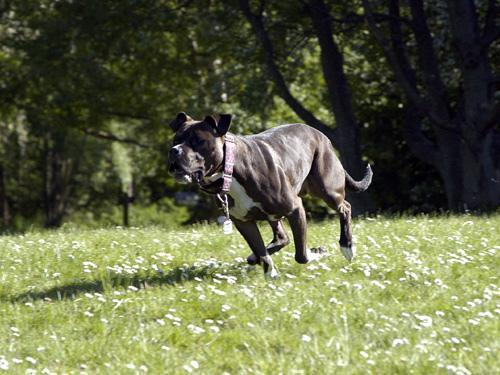
American_Staffordshire_terrier